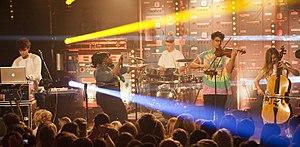
Concert des Clean Bandit pour les jeunes volontaires de National Citizen Service (NCS), le 13 juin 2013.